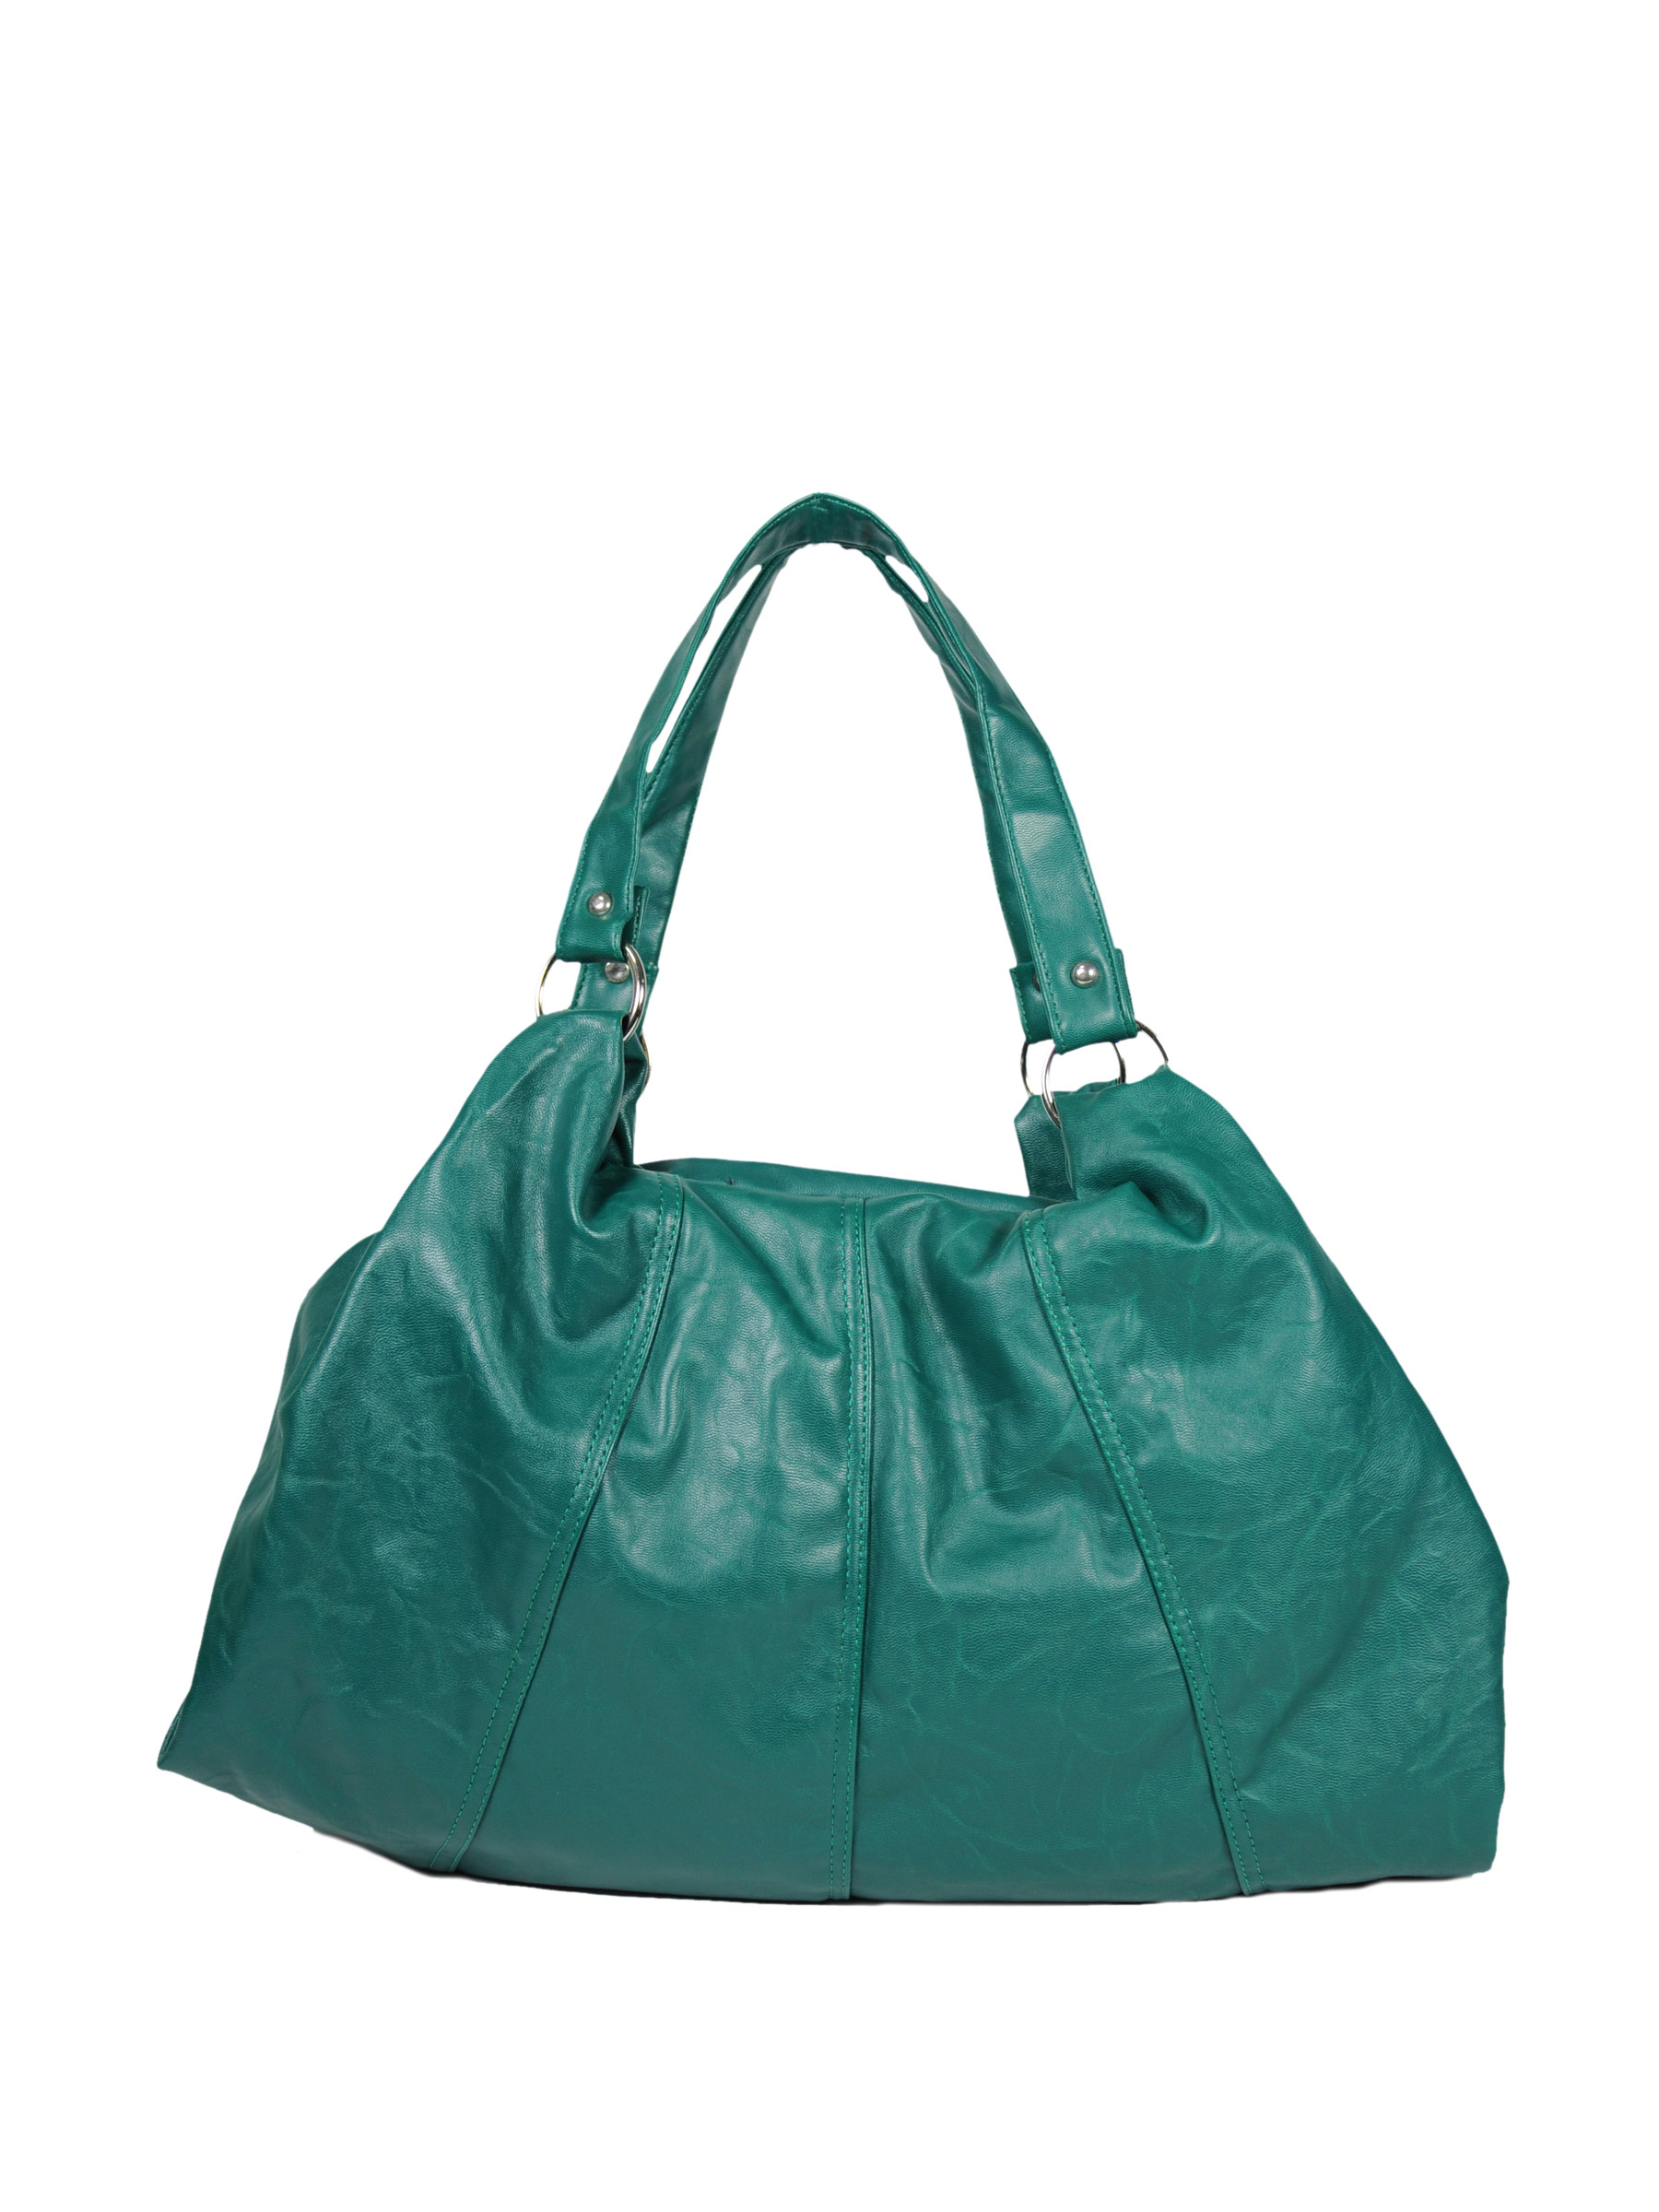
Murcia Women Emma Green Handbags
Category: Accessories / Bags / Handbags
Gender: Women
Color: Green
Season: Winter 2015
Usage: Casual